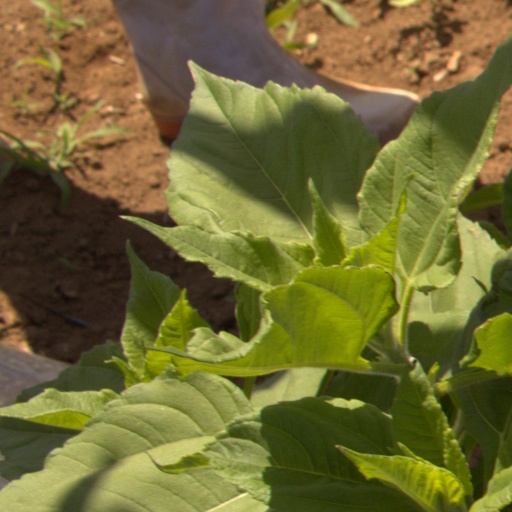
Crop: Jerusalem artichoke